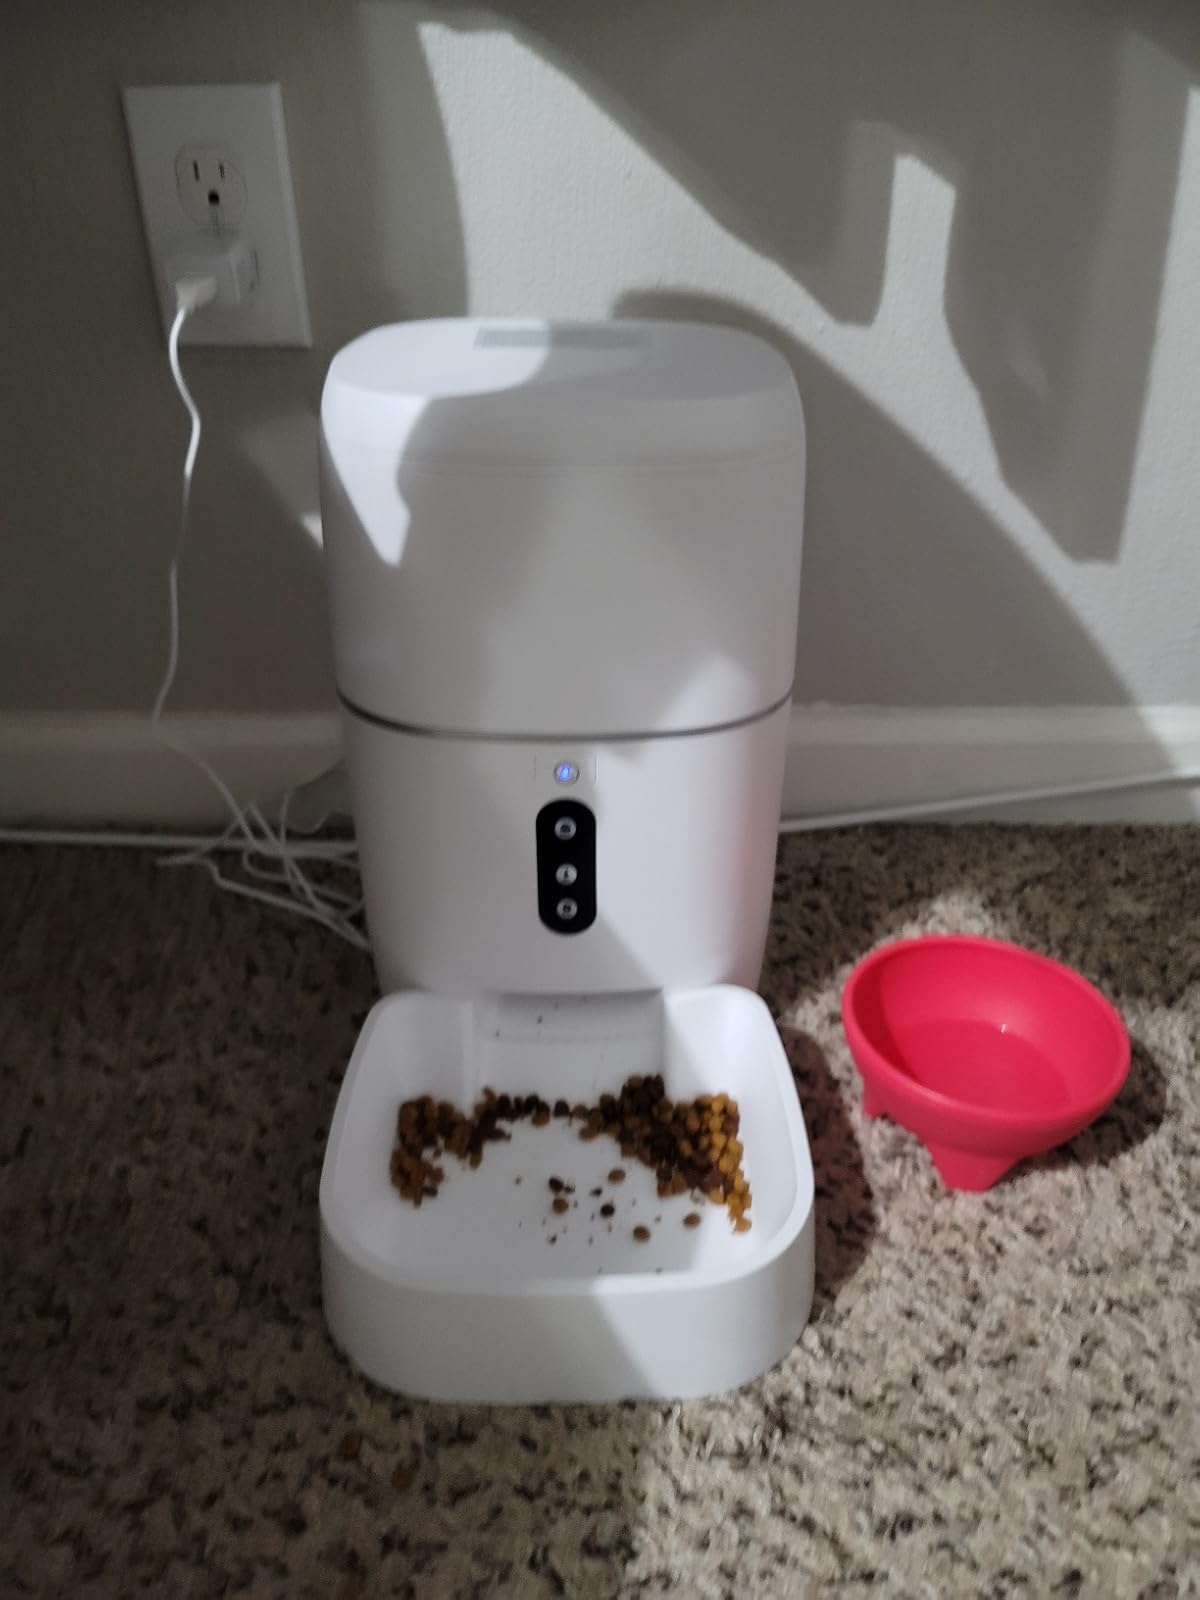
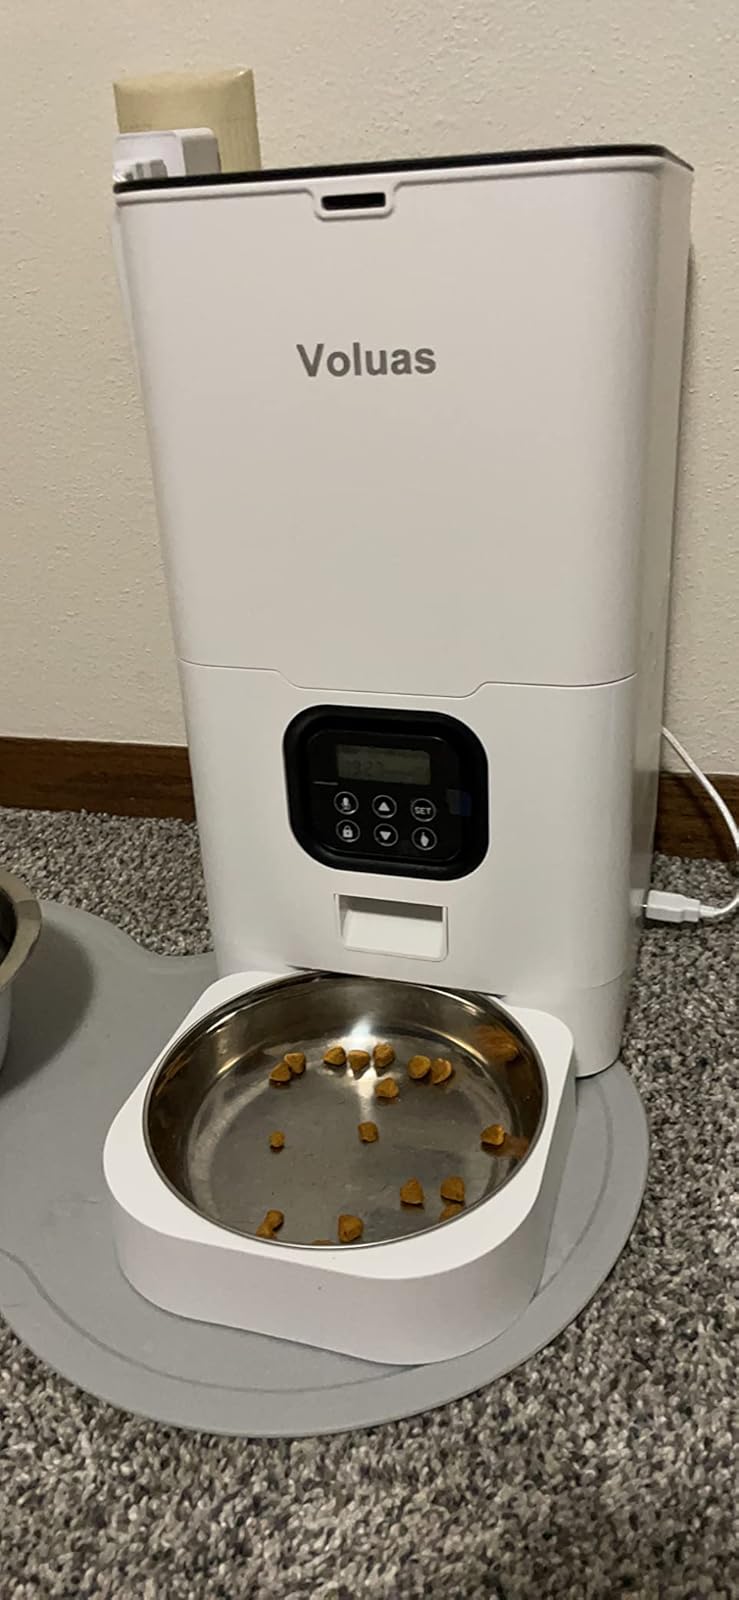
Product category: items_feeder
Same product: no